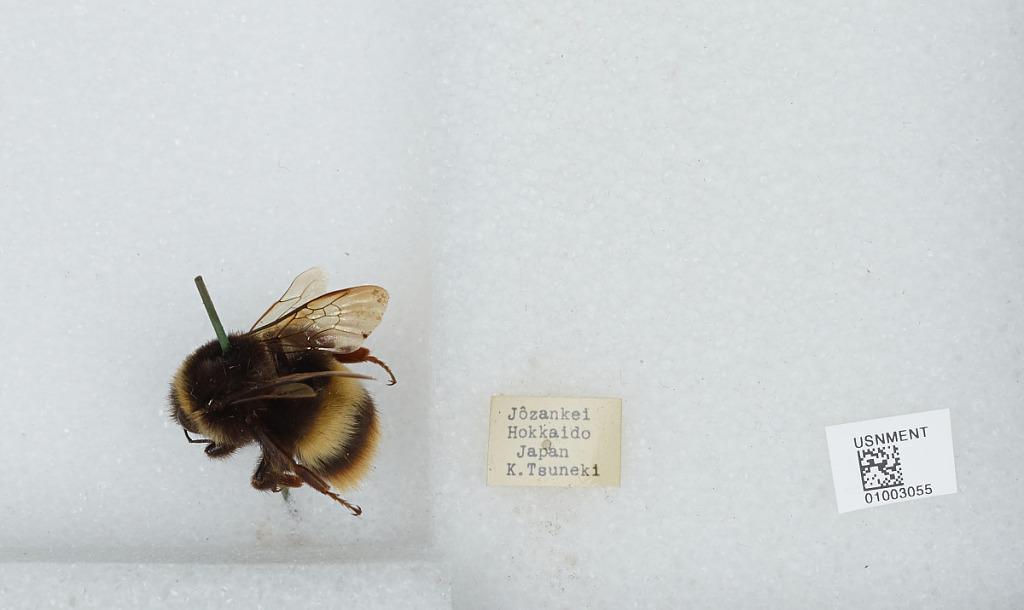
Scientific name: Bombus (Bombus) ignitus Smith
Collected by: K. Tsuneki
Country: Japan
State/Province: Hokkaid?
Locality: J?zankei